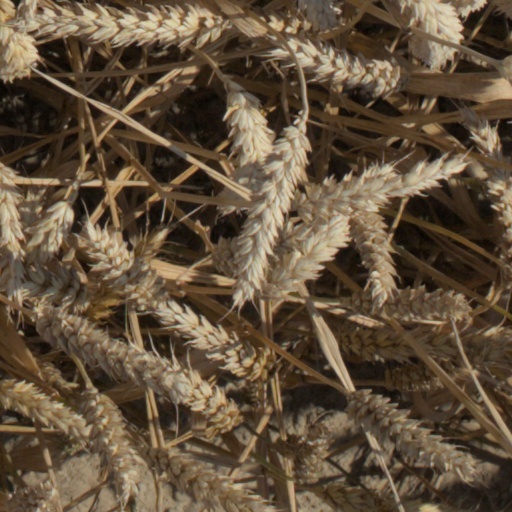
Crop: wheat